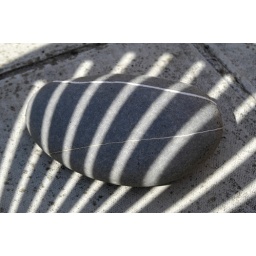
Visual experiments with pebbles and a plastic chair in the afternoon sun.